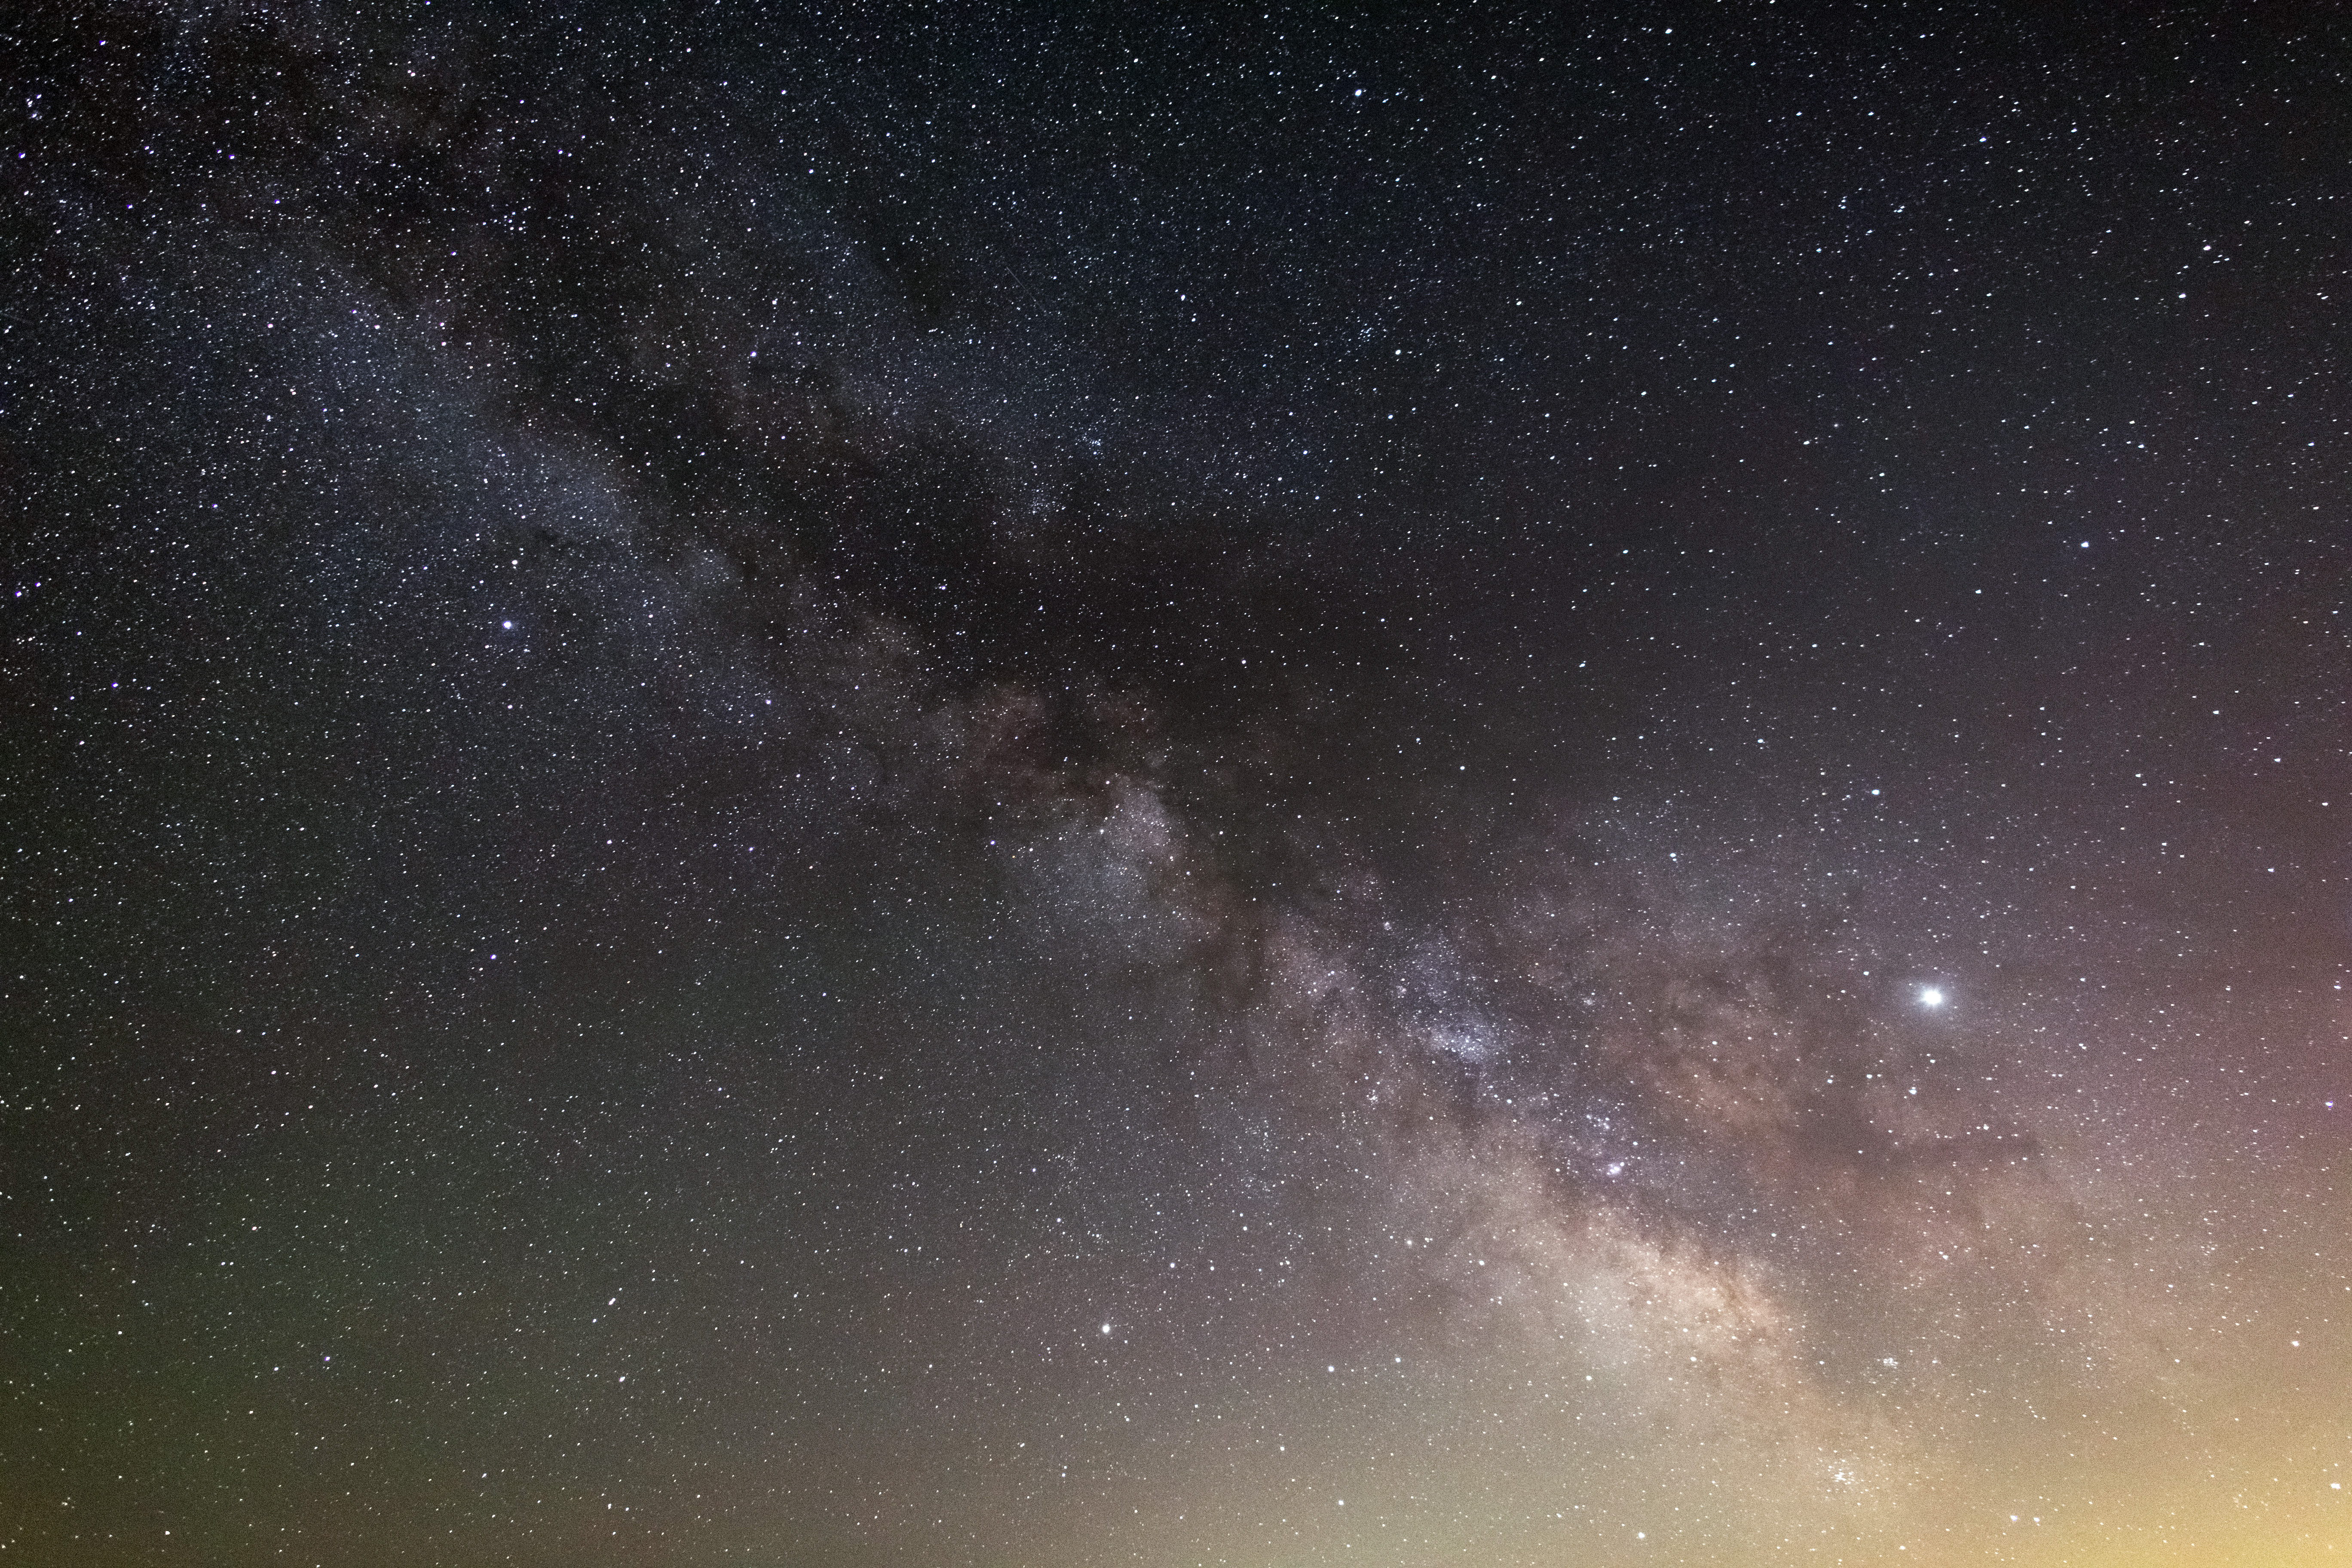
sky, galaxy, atmospheric phenomenon, atmosphere, astronomical object, night, milky way, astronomy, star, space, brown, universe, celestial event, darkness, outer space, science, calm, midnight, landscape, constellation, nebula